Havana Plan Piloto

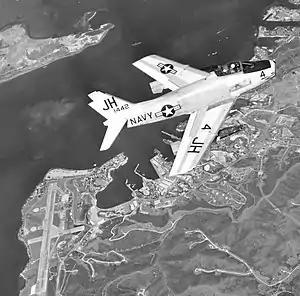
Guantanamo Bay 1962

The Platt Amendment was introduced to the U.S. Congress by Senator Orville H. Platt on 25 February 1901. It passed the U.S. Senate by a vote of 43 to 20, and although it was initially rejected by the Cuban assembly, the amendment was eventually accepted by a vote of 16 to 11 with four abstentions it was thus integrated into the 1901 Cuban Constitution.